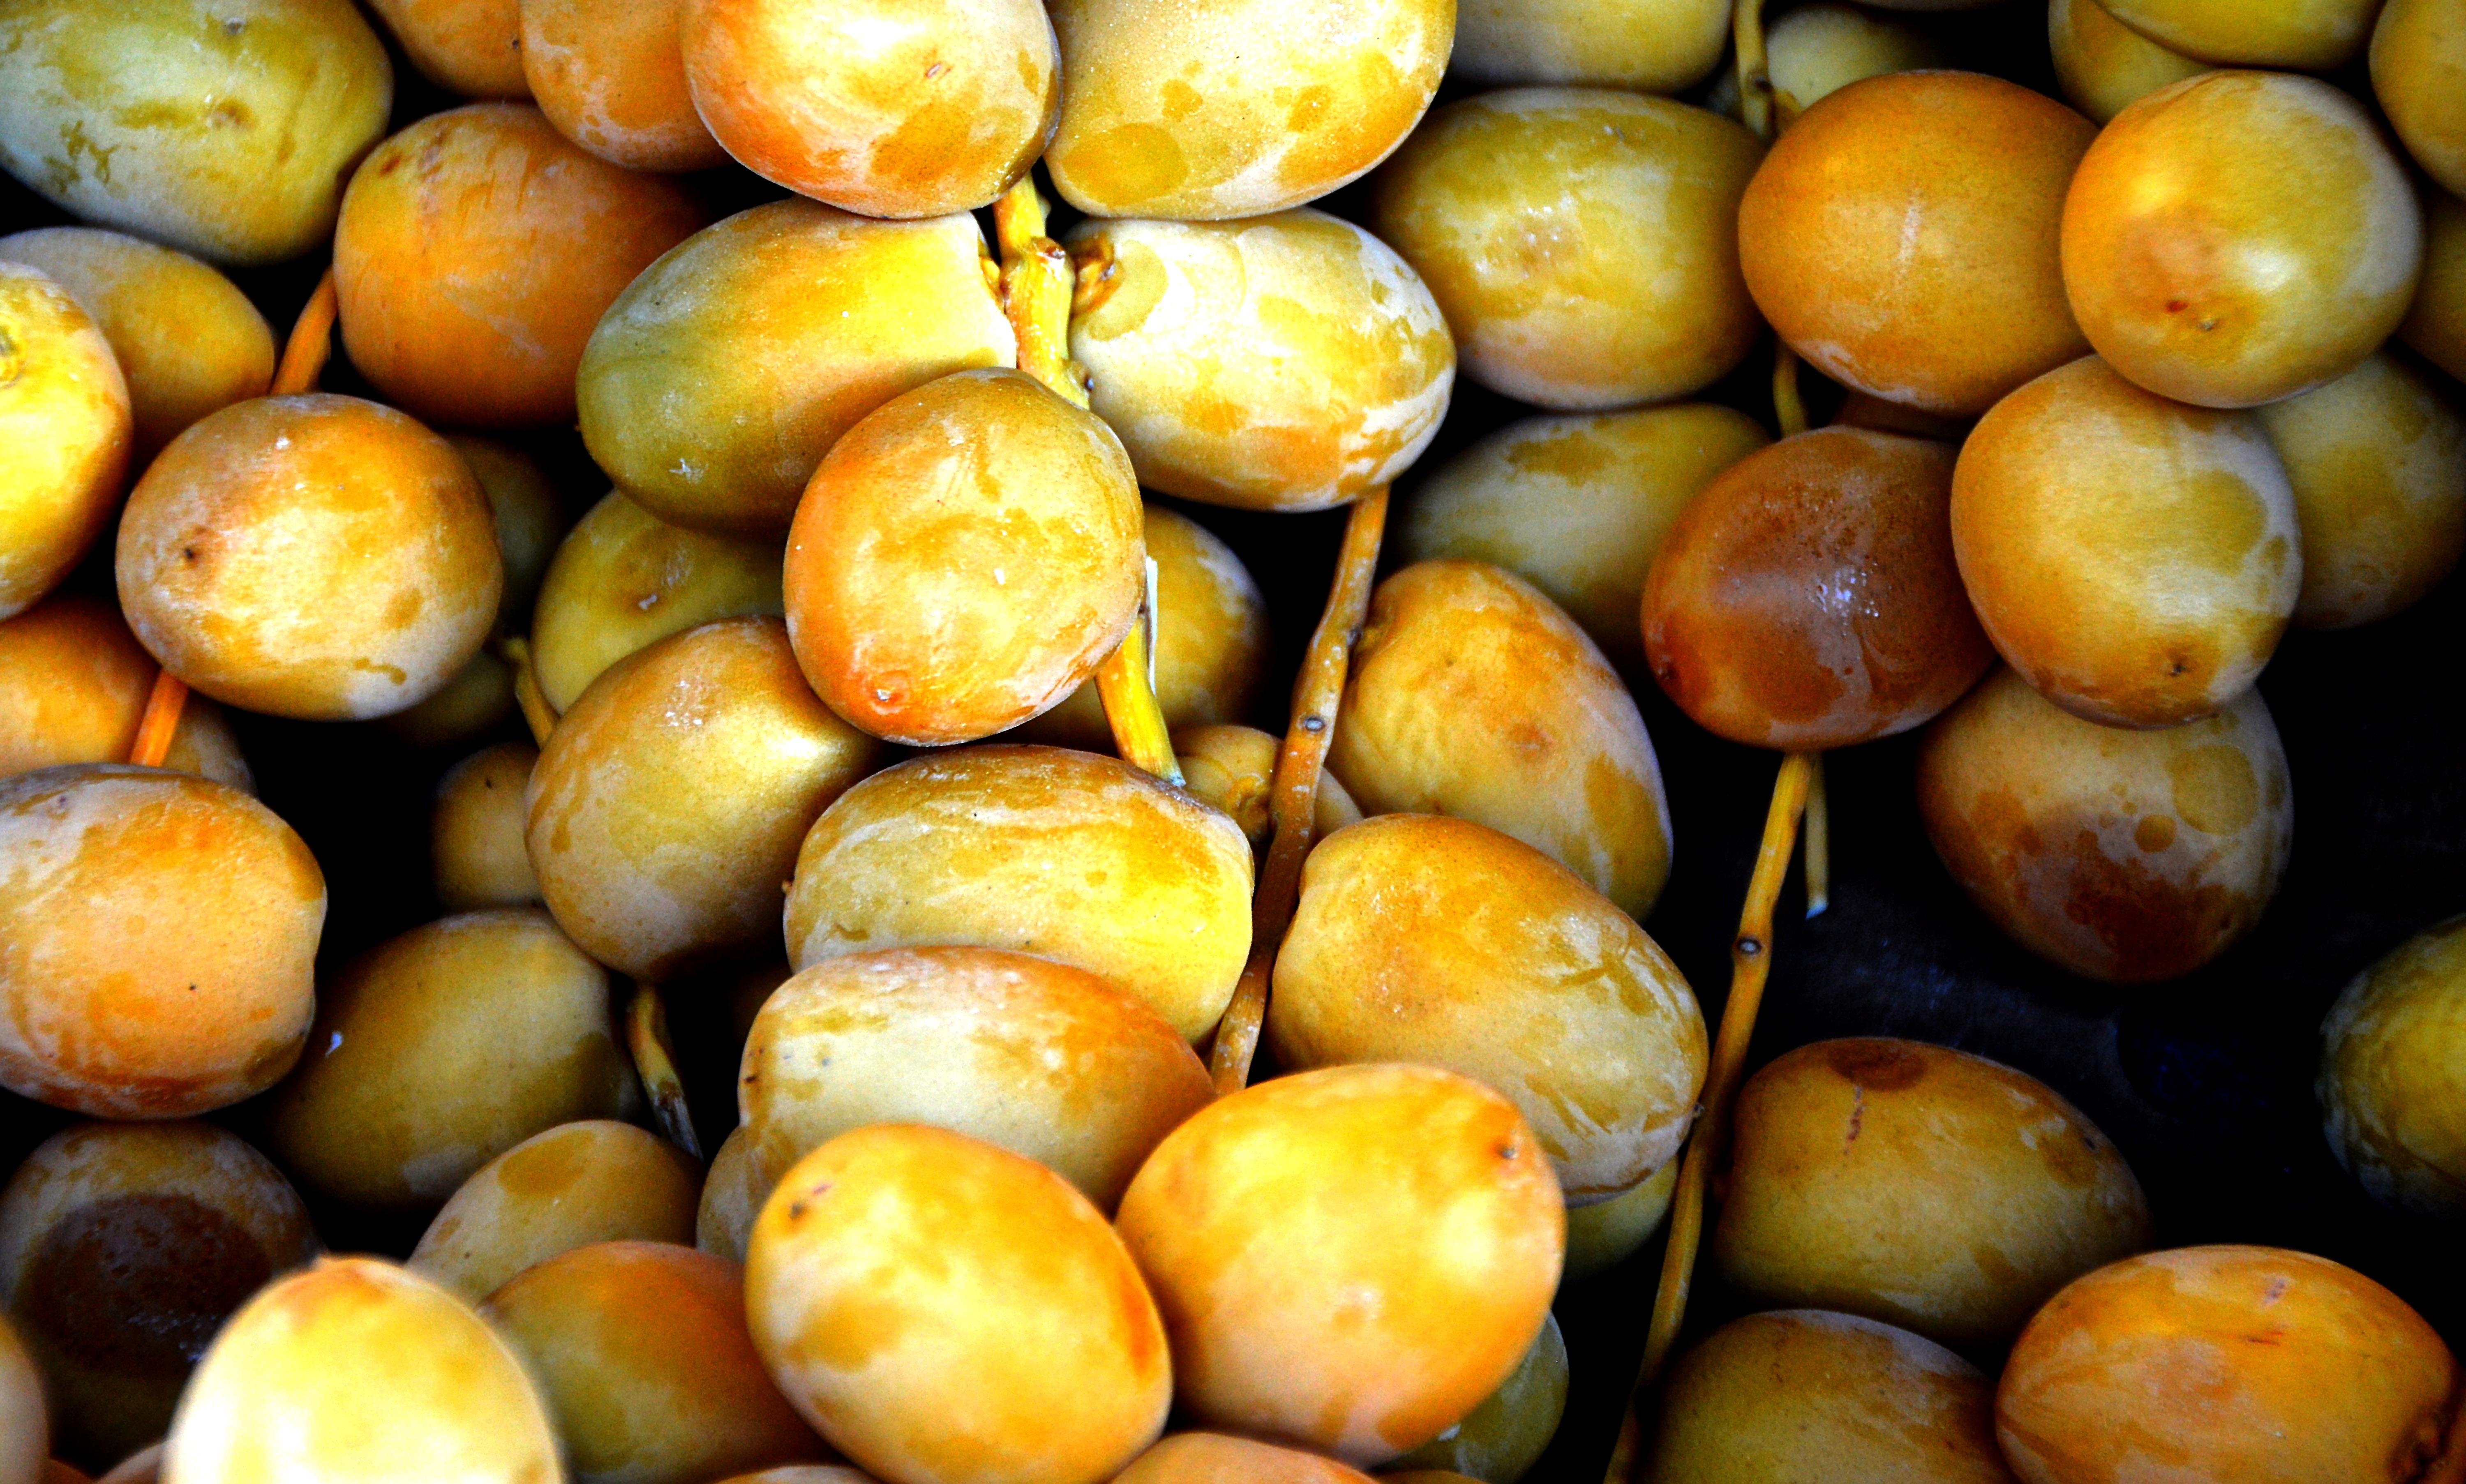
plant, fruit, sunlight, food, produce, market, healthy, market stall, tropical fruit, dates, bio, purchasing, left untreated, flowering plant, naturprodukte, tropical fruits, naturkost, organic farming, land plant, langsat